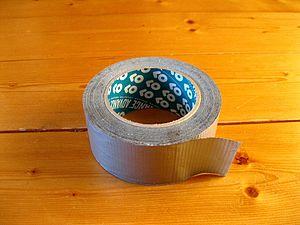
Rouleau ruban adhésif argente Svenska: Vävtejp rulle